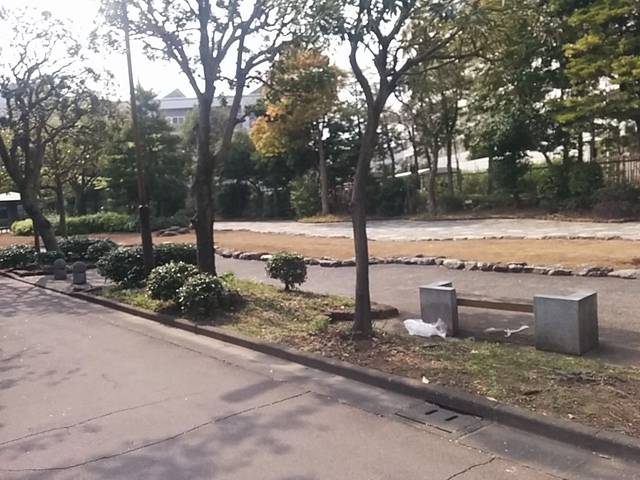
Region: Japan
Coordinates: 35.651, 139.857